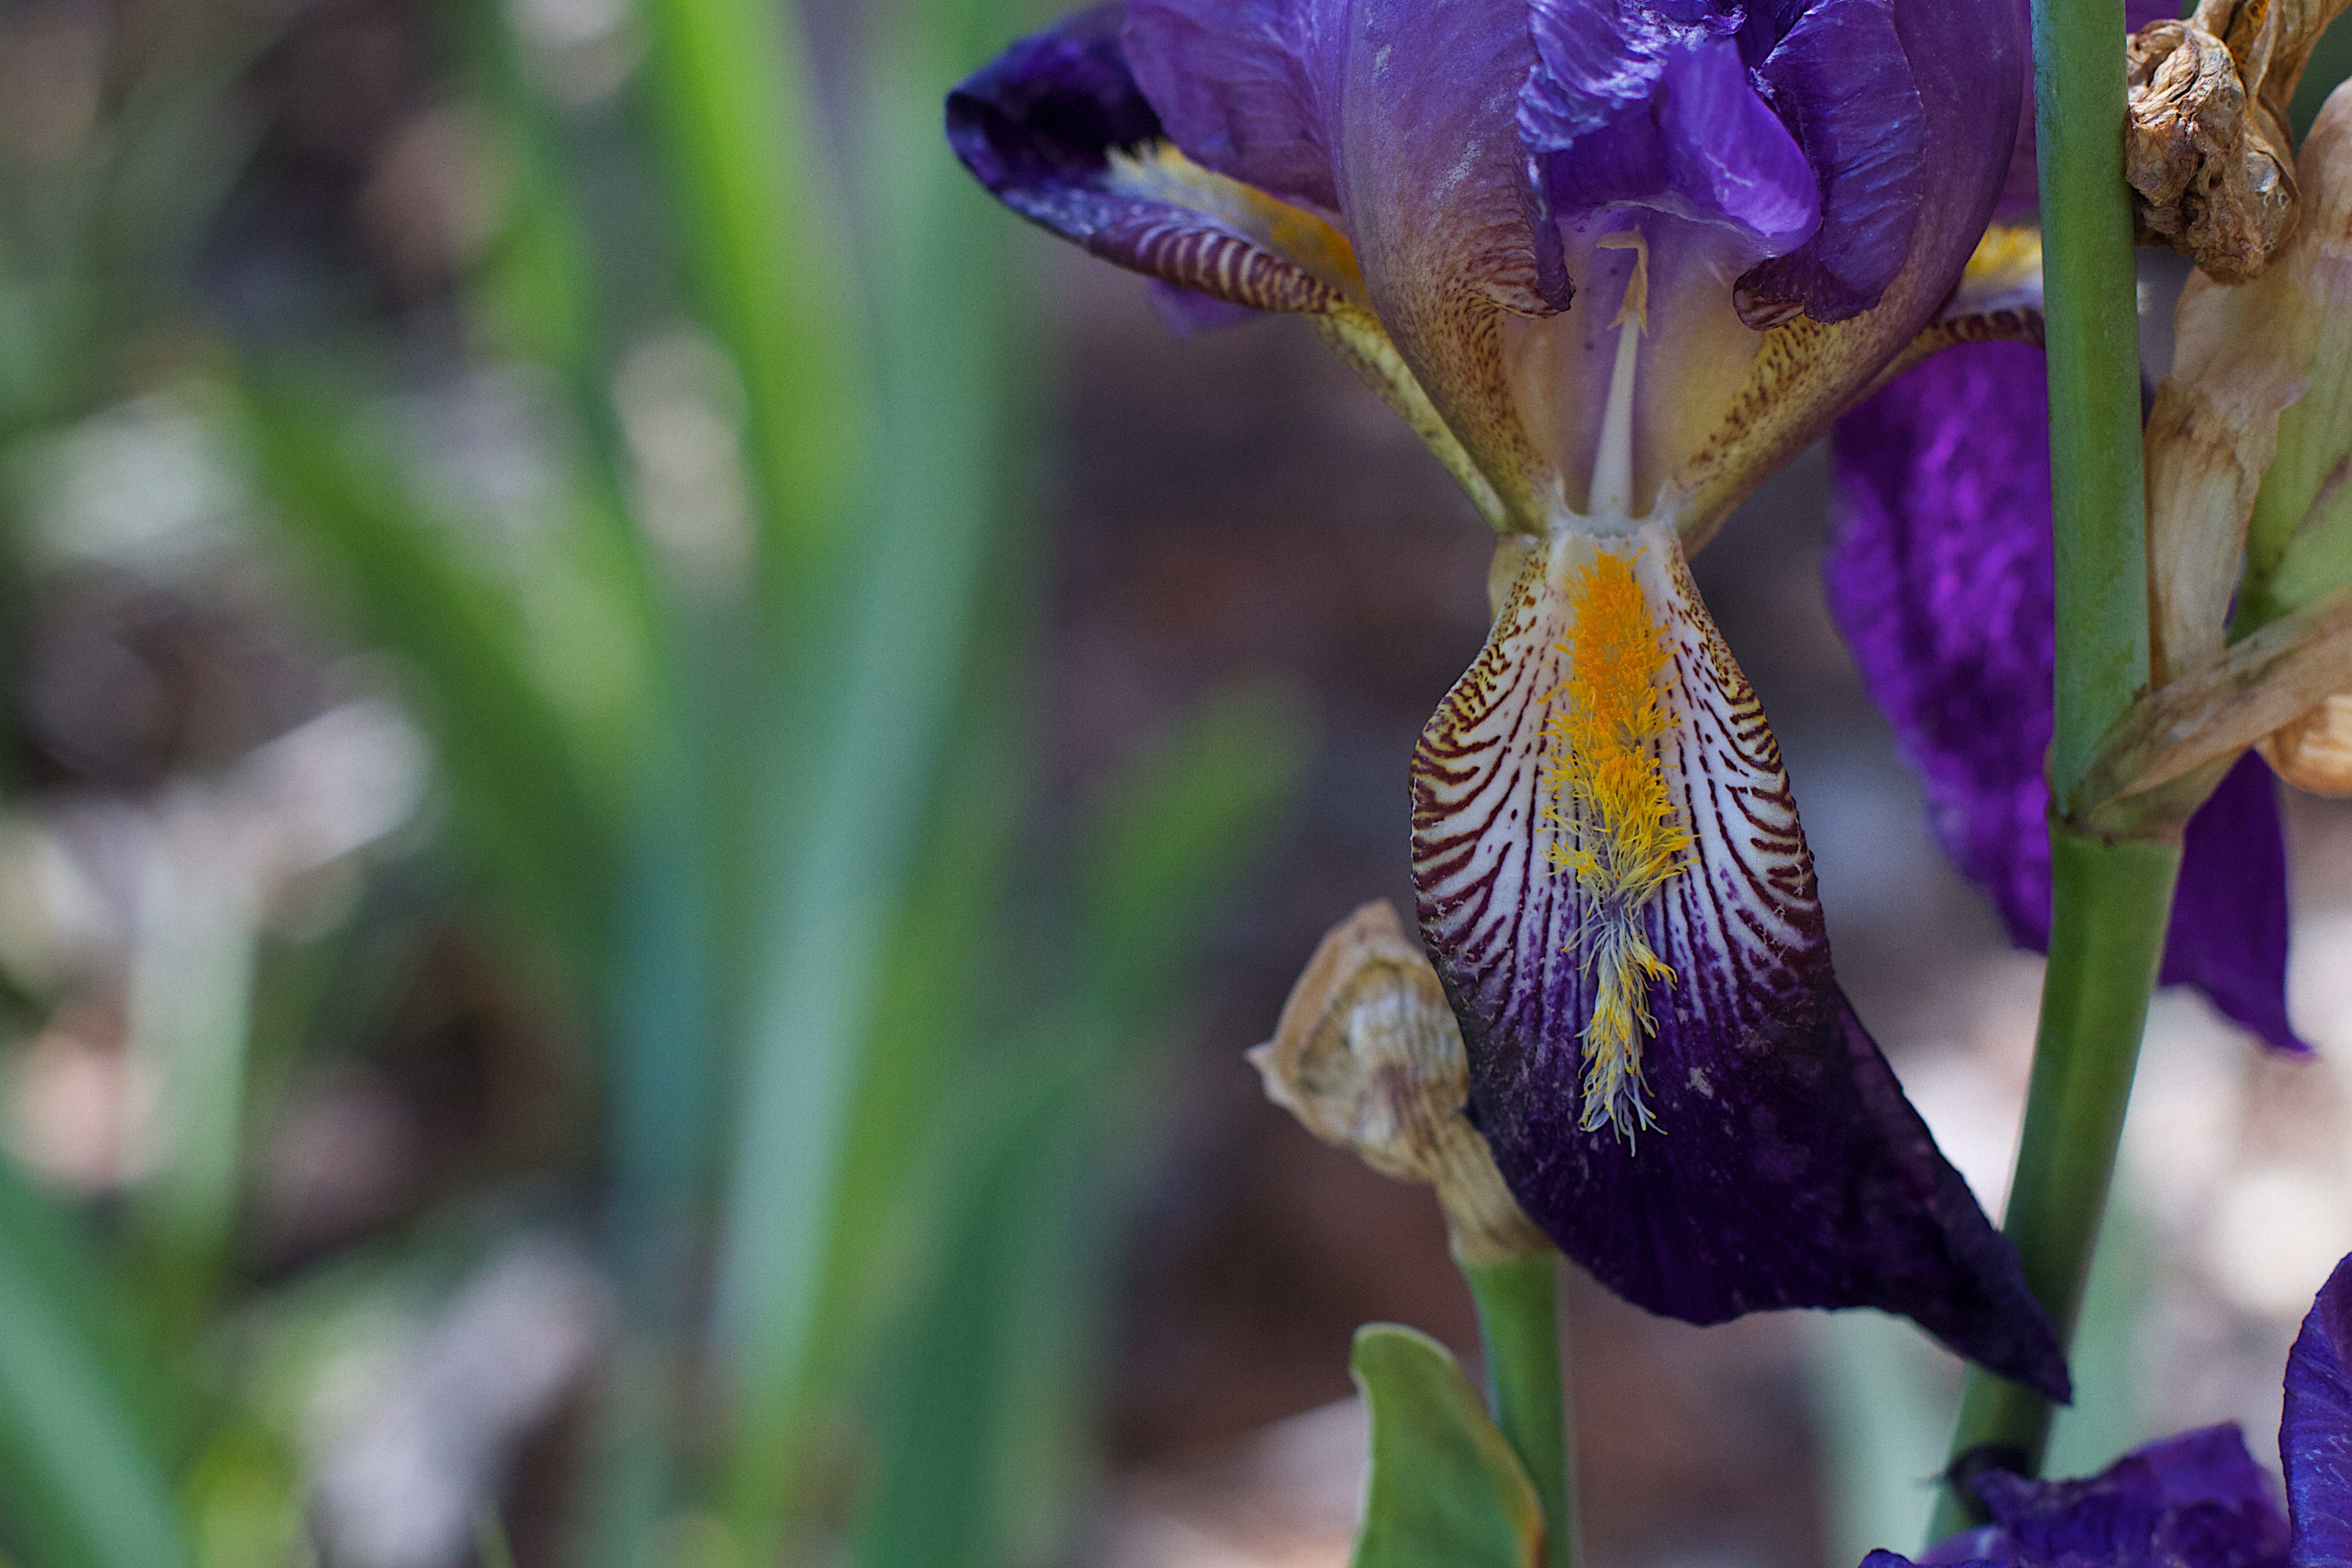
flower, flora, plant, iris, botany, land plant, flowering plant, eye, iris versicolor, iris family, macro photography, wildflower, plant stem